Red goats of Kingston

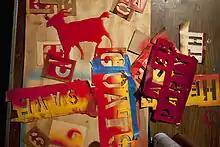
Red goat icon incorporated into "save the goats" artwork

The editorial went on to say that "the spray painting was certainly an undemocratic act," but that "We are struck, however, by the fact that, if convicted, the alleged perpetrators face up to 4 years in state prison, the same amount of time that Dr. Conrad Murray can get for causing the death of the singer Michael Jackson."